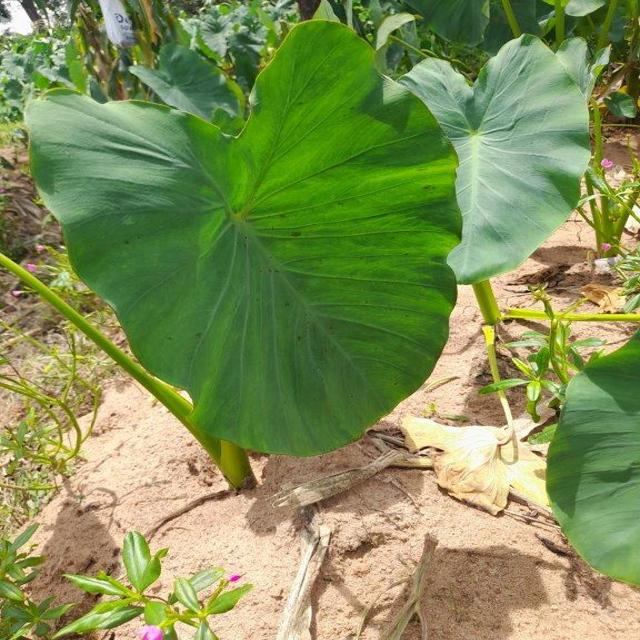
Label: Healthy